Juewei Duck Neck

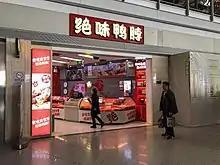
Juewei outlet at Beijing Capital Airport

Juewei Food, operating as Juewei Duck Neck in China and King of Braise in Singapore, is a retail snack chain with annual retail sales of RMB5.8 billion in 2015. Its headquarters are in Changsha, Hunan. As of 2021, the company has over 10,000 stores.